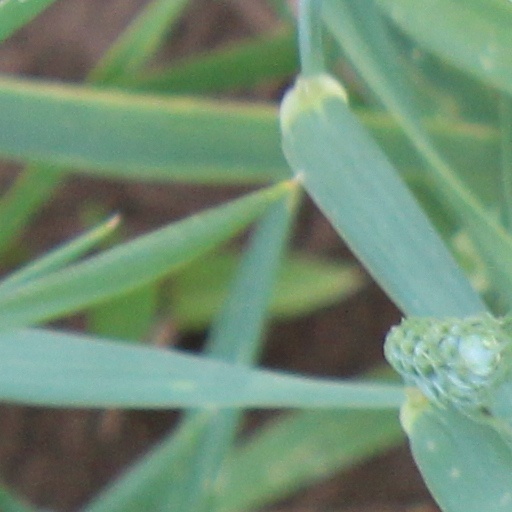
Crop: wheat